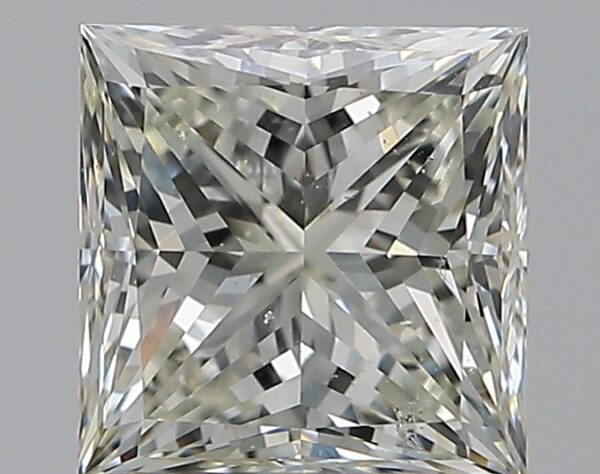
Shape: princess
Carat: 1.21
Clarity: SI1
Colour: L
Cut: EX
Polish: EX
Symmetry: EX
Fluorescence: N
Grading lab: GIA
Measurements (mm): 5.78 x 5.67 x 4.17